Orbe

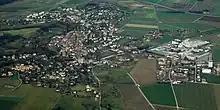
Aerial view of Orbe, showing the tree-covered Orbe river and the hill of the old town

Orbe has an area, , of . Of this area, (73.6%) are used for agricultural purposes, while (3.7%) is forested. Of the rest of the land, (19.6%) are settled (buildings or roads), and (2.9%) is either rivers or lakes.